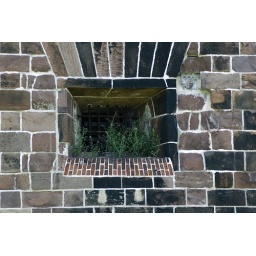
window in castle williams.jpg